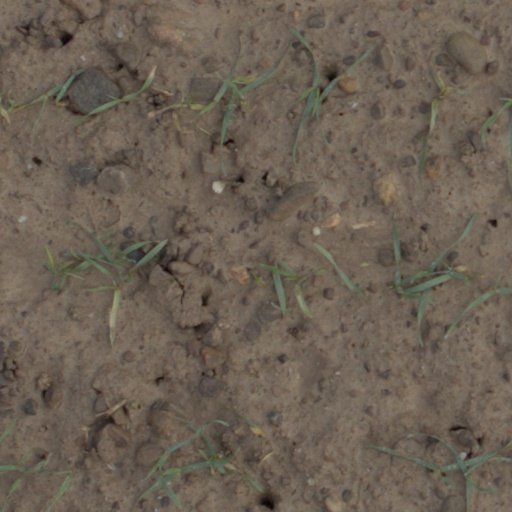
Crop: wheat